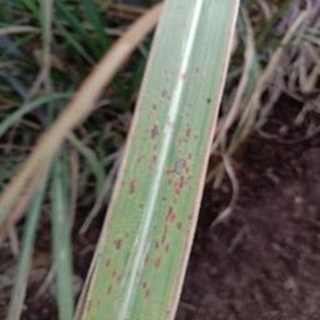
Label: sugarcane_rust